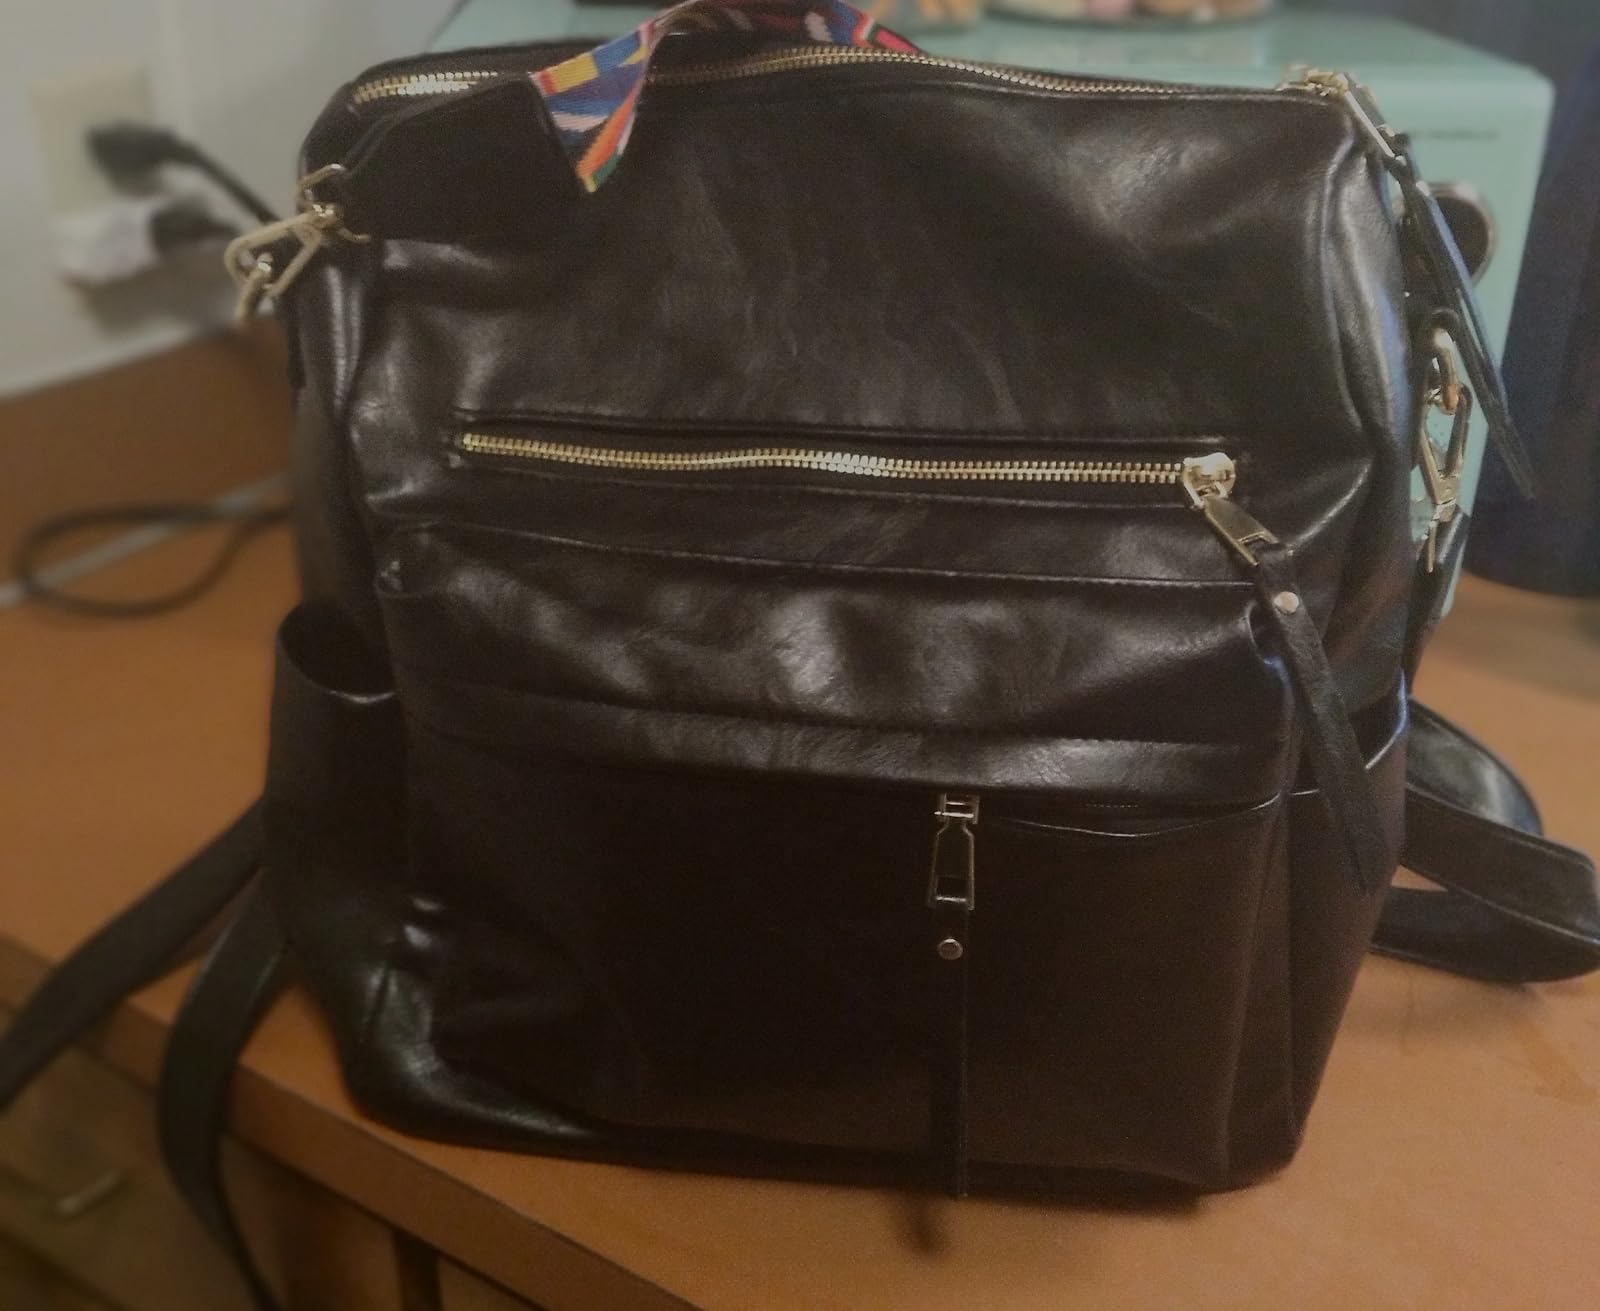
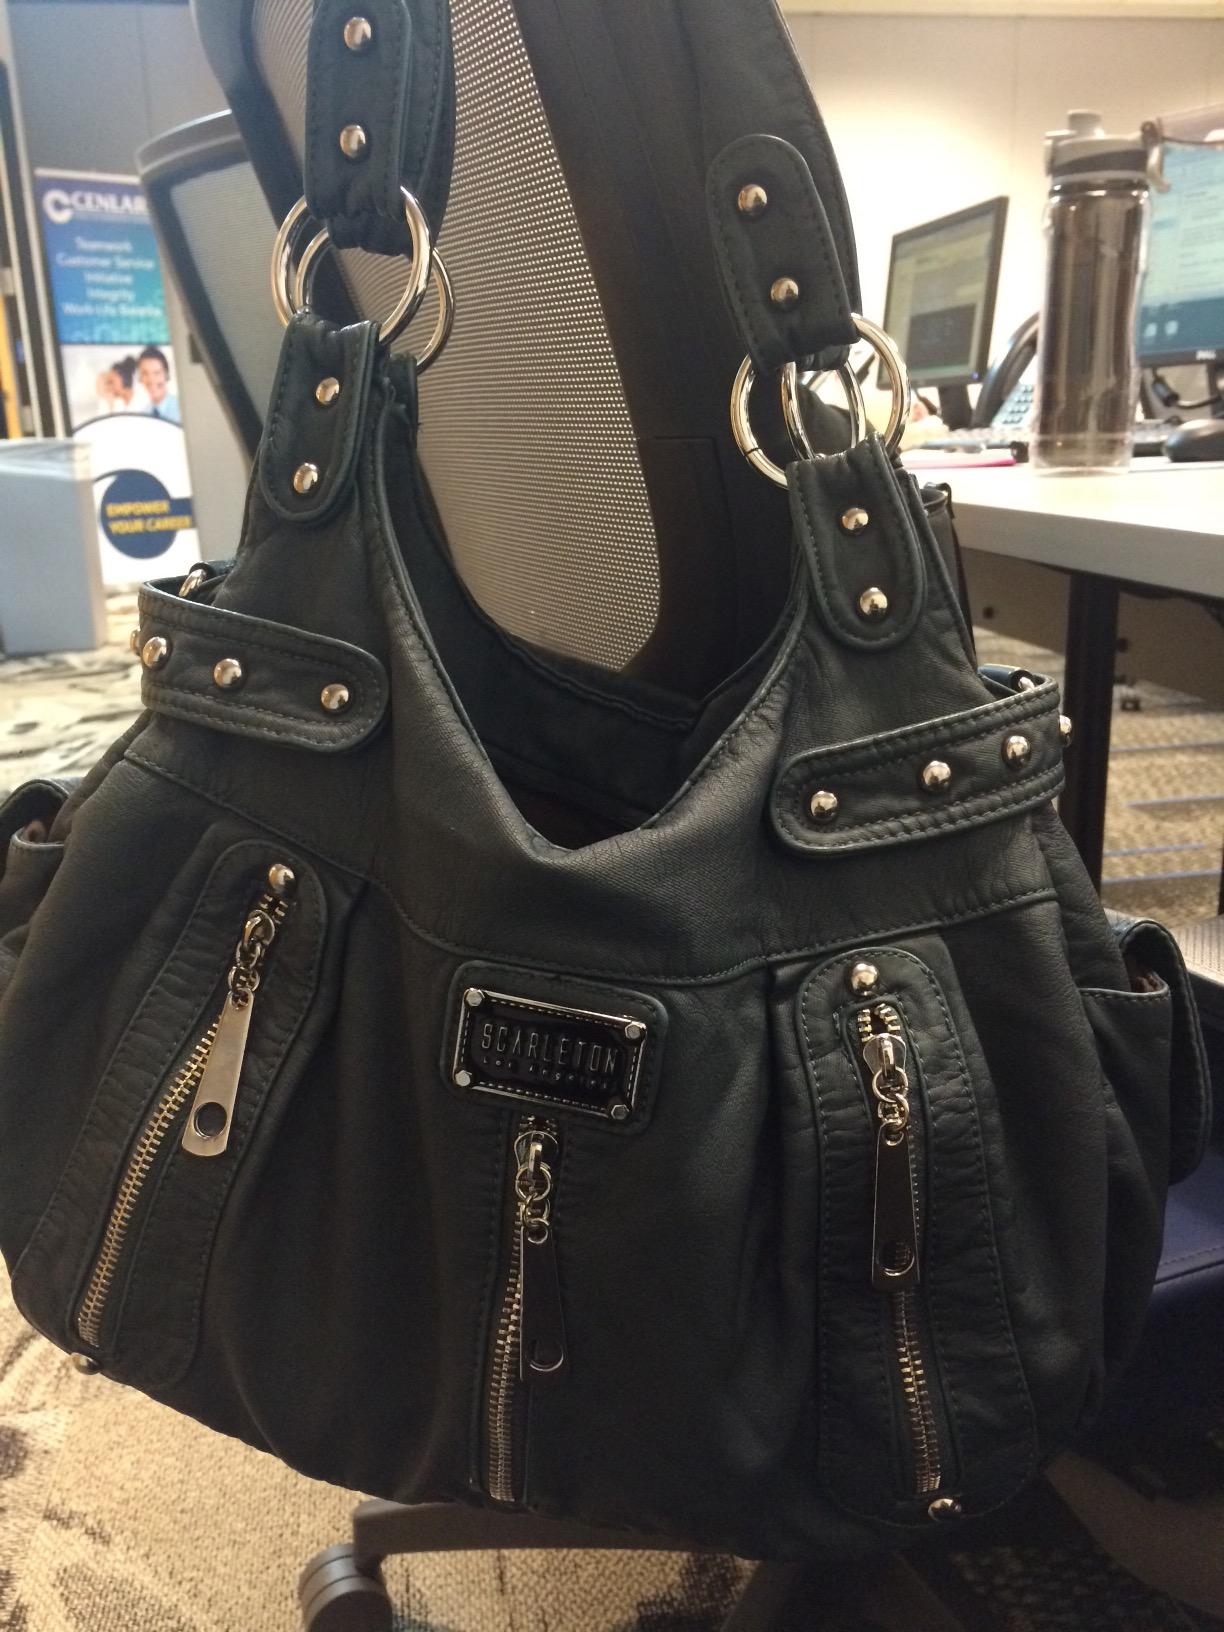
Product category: accessories_handbag
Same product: no